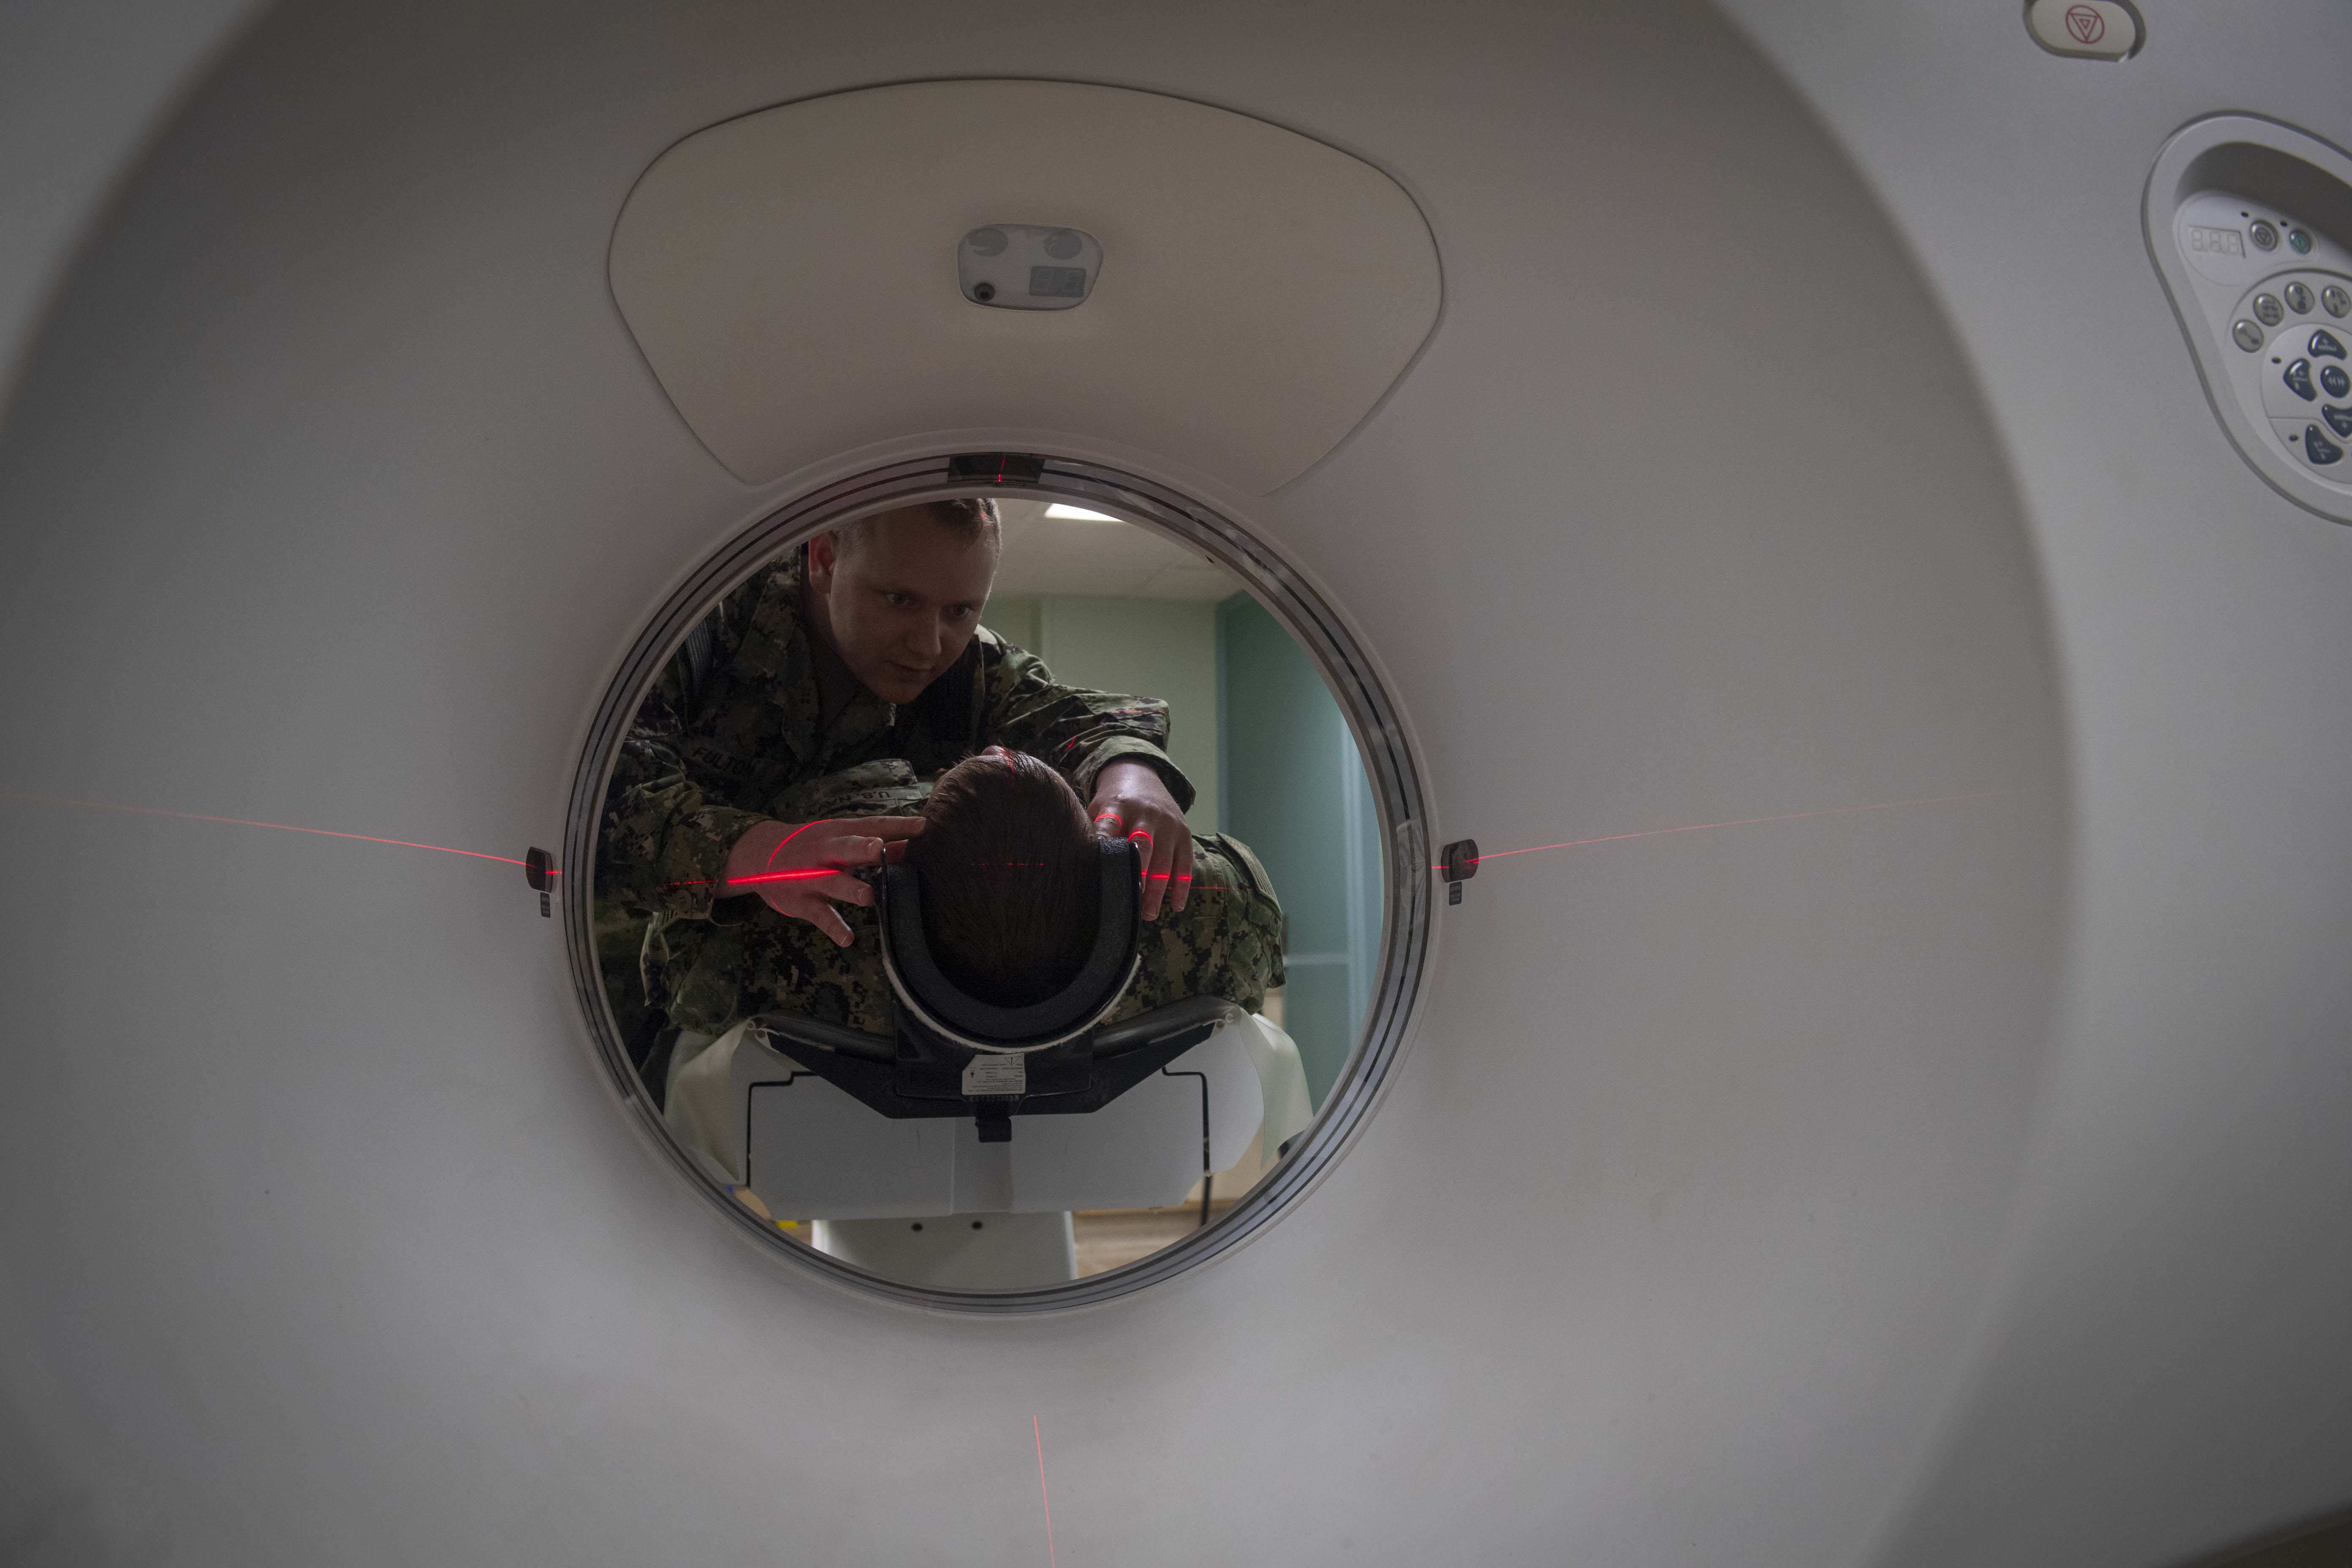
200329-N-EV253-1127 ATLANTIC OCEAN (March 29, 2020) - Hospital Corpsman 3rd Class Dustin Fulton demonstrates proper positioning of a subject during a radiology demonstration aboard the hospital ship USNS Comfort (T-AH 20) as the ship transits the Atlantic Ocean on its
Specialty: medical-devices